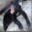
Label: bear